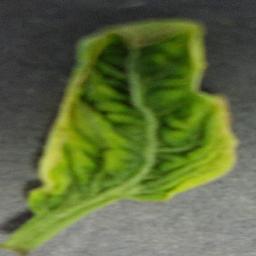
Label: Tomato___Tomato_Yellow_Leaf_Curl_Virus